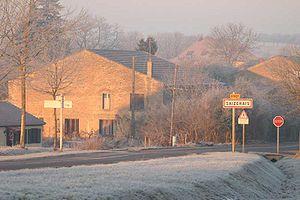
Saizerais est une commune française située dans le département de Meurthe-et-Moselle en région Grand Est.